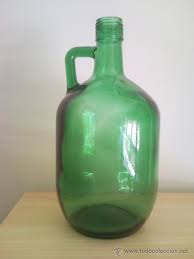
Label: glass